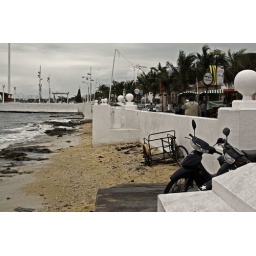
bikes in the sand